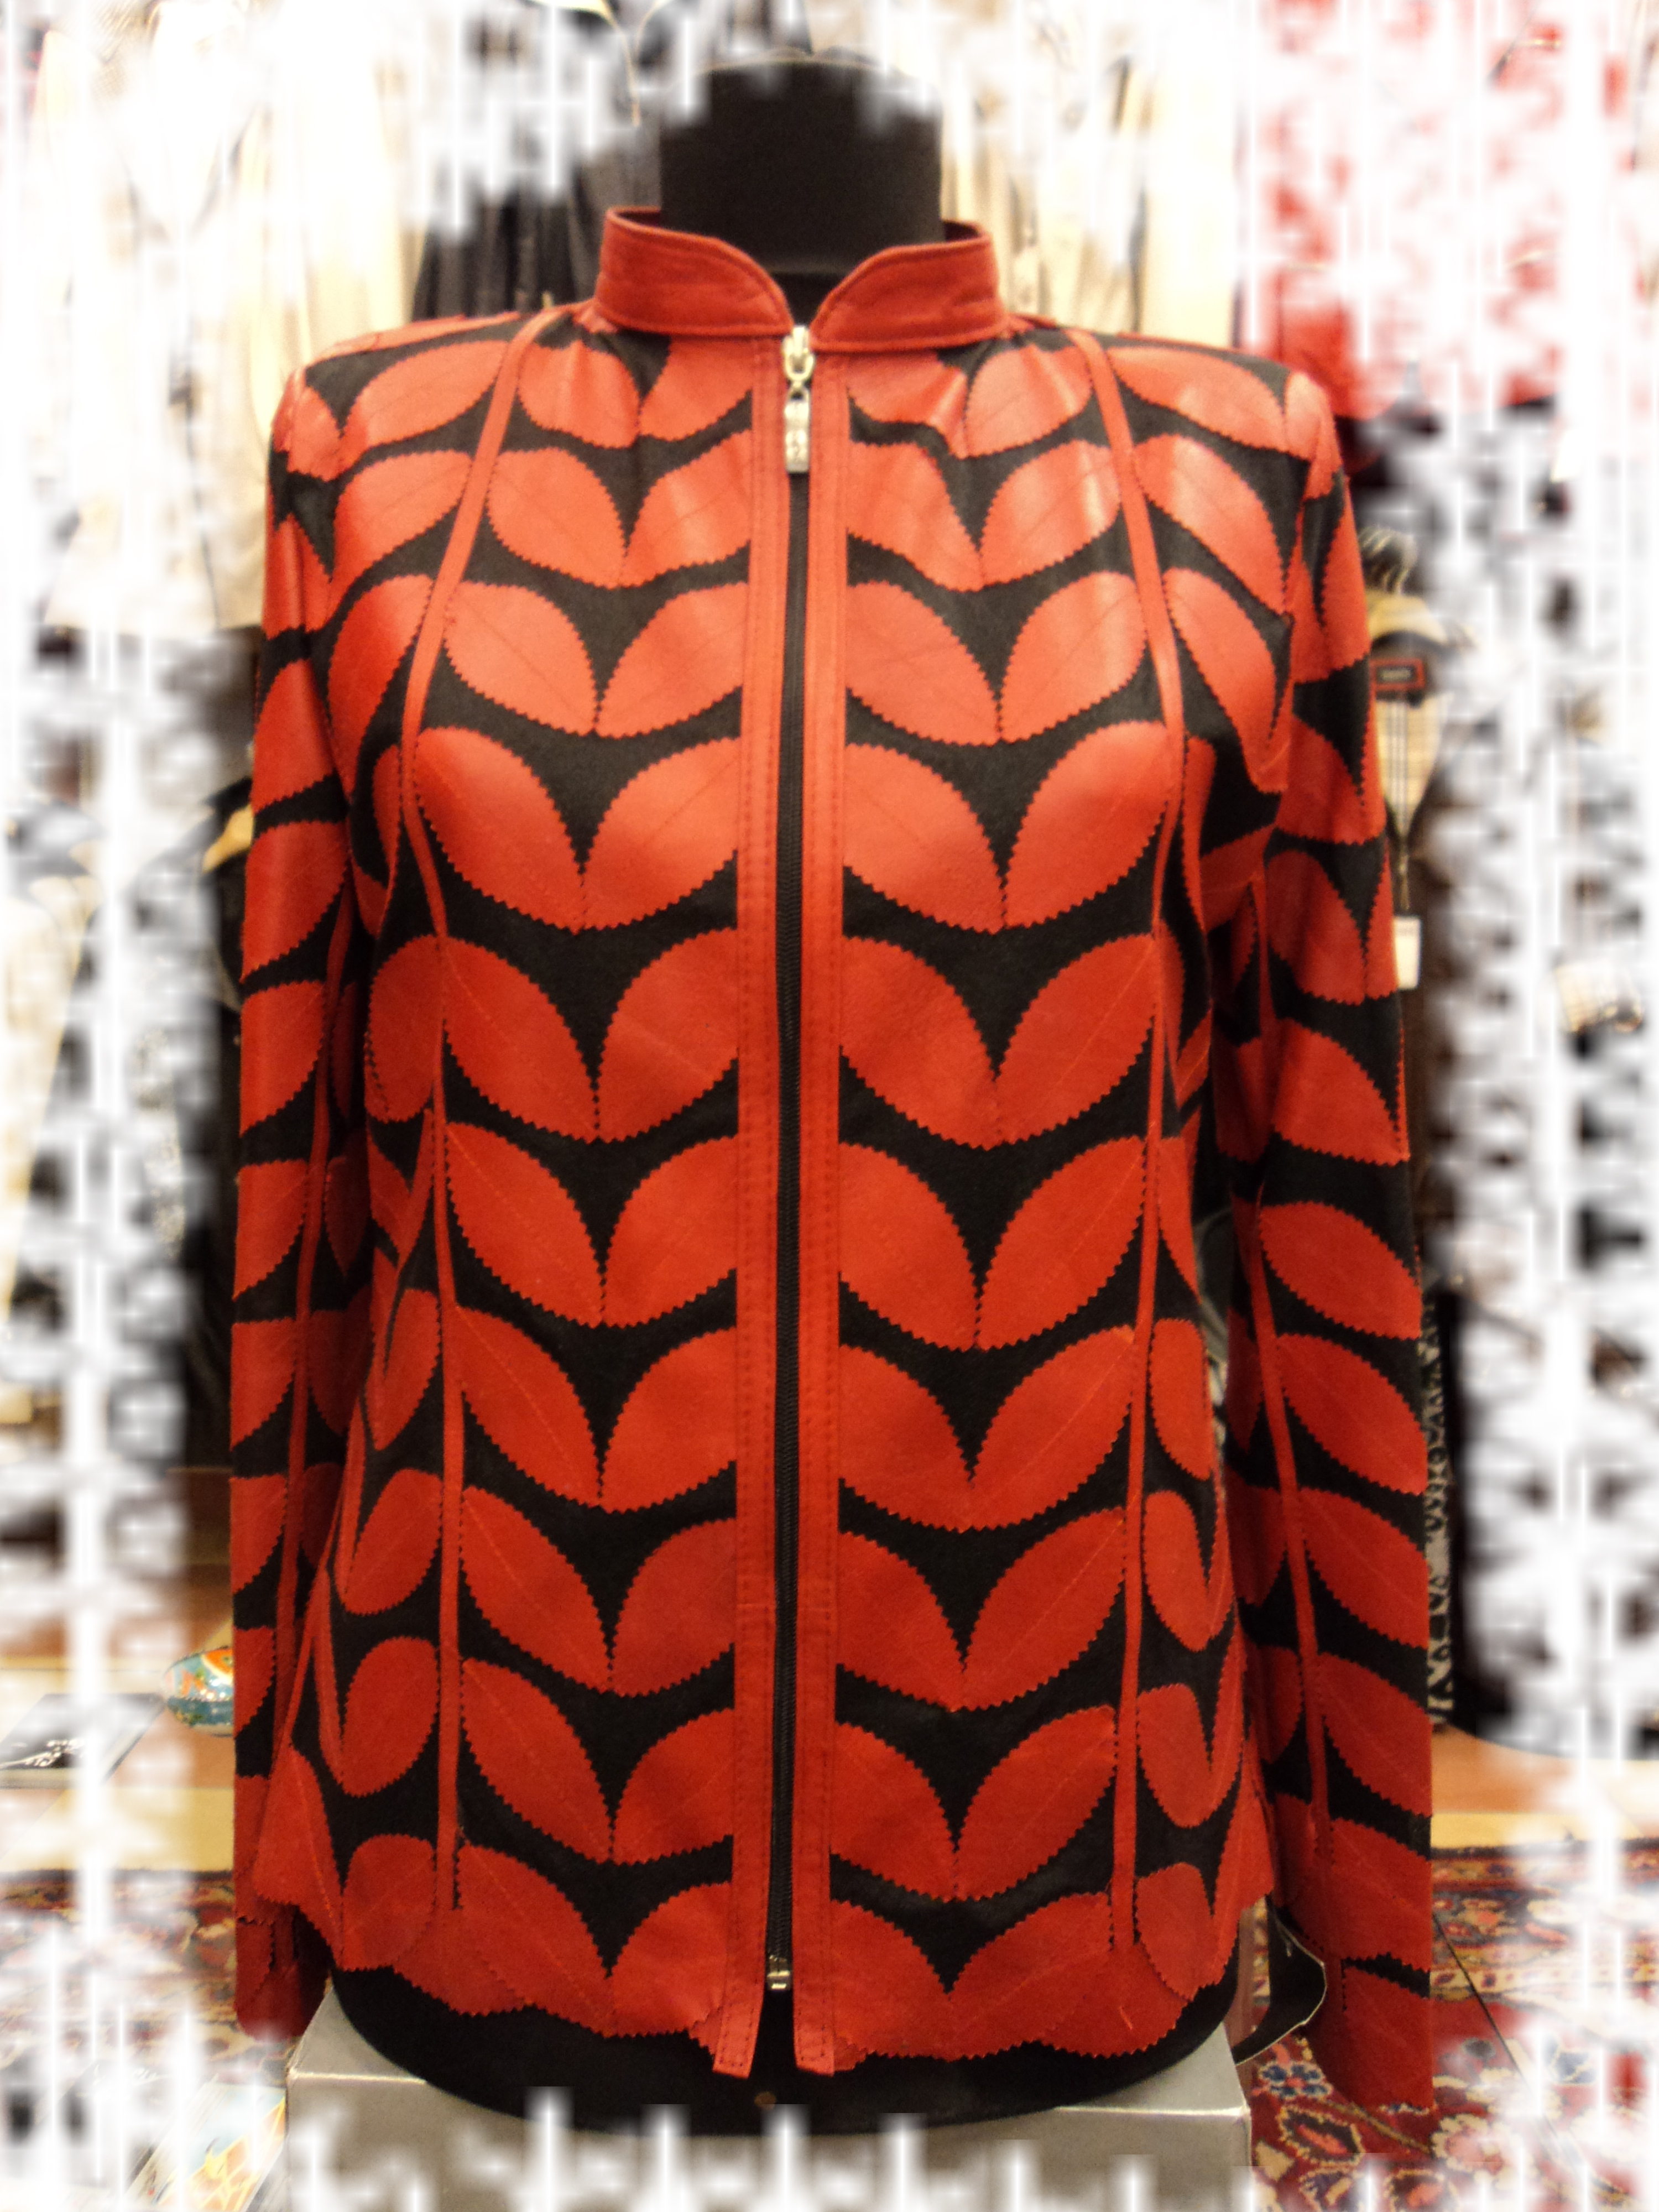
womens, leather, jacket, orange, automotive tire, red, Material property, rectangle, font, synthetic rubber, Tints and shades, pattern, art, peach, symmetry, electric blue, fashion accessory, tread, automotive design, carmine, visual arts, auto part, home accessories, hat, rim, coquelicot